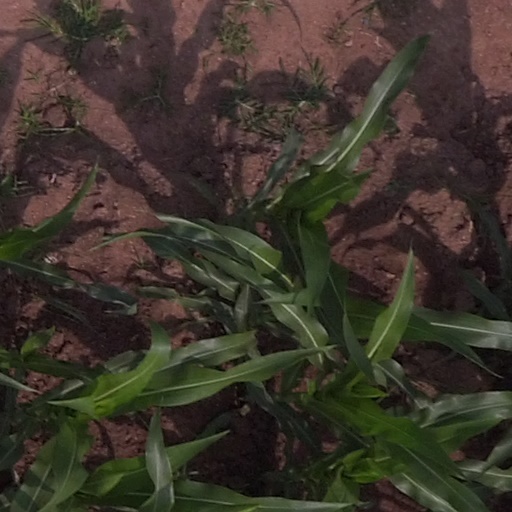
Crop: maize; corn